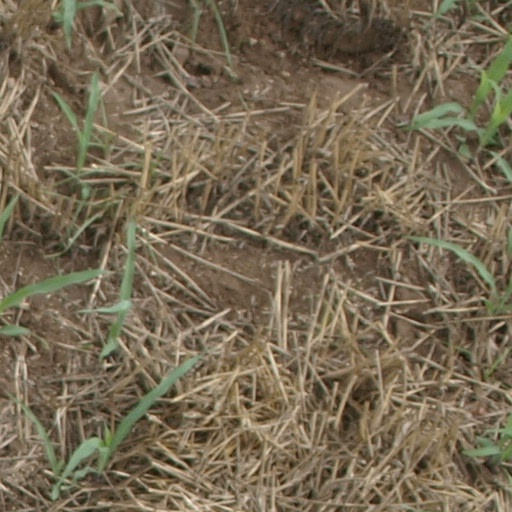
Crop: maize; corn